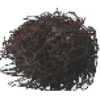
Label: Rambutan 1